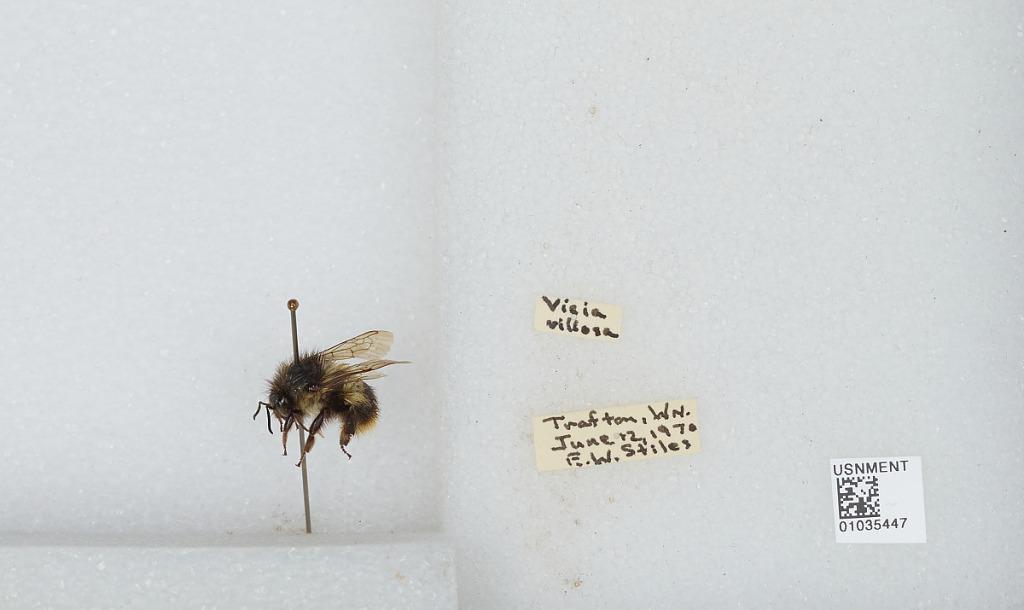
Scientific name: Bombus (Pyrobombus) mixtus Cresson
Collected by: E. Stiles
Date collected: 1970-6-12
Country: United States
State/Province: Washington
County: Snohomish
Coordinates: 48.04, -121.71